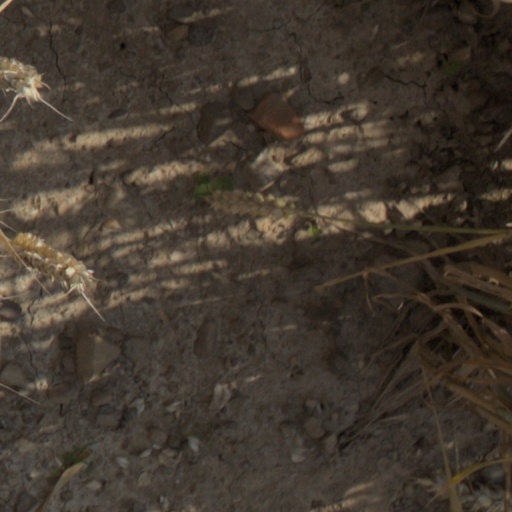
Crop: wheat